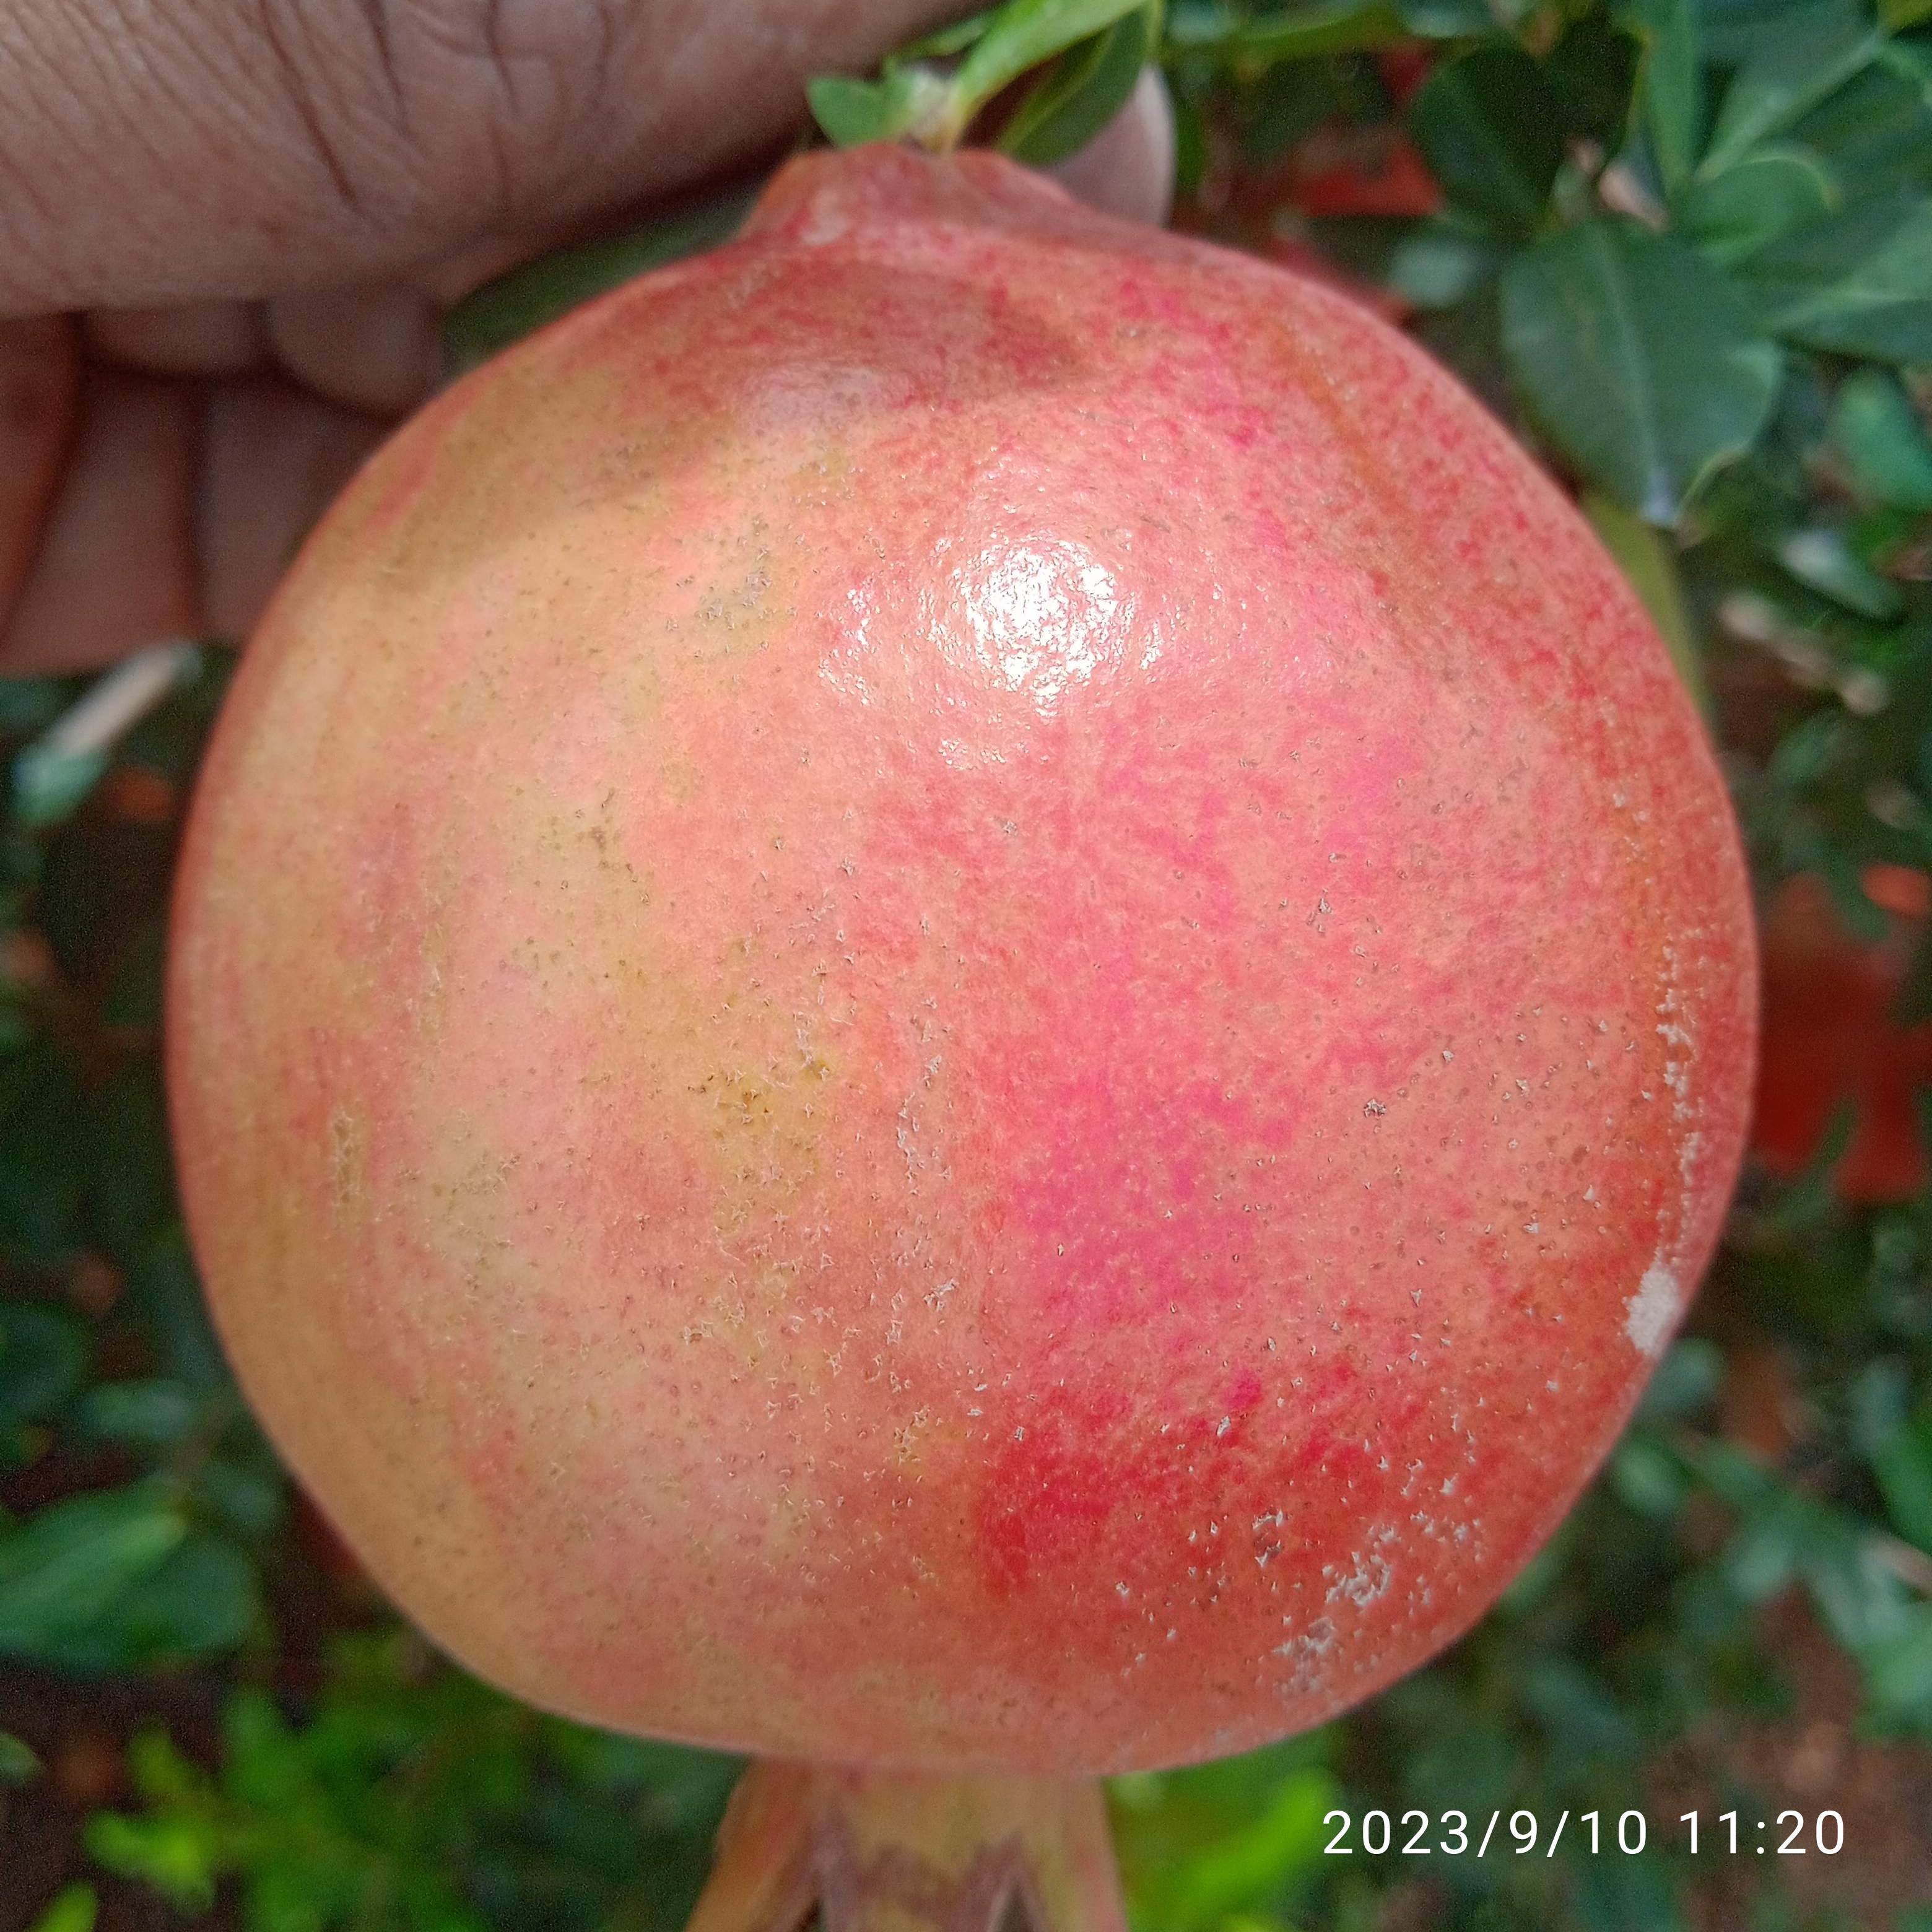
Label: Healthy